Homecoming: The Live Album

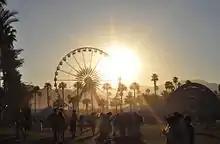
The album was recorded during Beyoncé's 2018 Coachella performance, which was described by many media outlets as historic.

On January 4, 2017, Beyoncé was announced as a headlining act for the April 2017 Coachella festival. However, on February 23, 2017, she postponed her performance until the following year, due to doctor's concerns regarding her pregnancy with twins (born in June 2017). Playing her rescheduled dates in 2018, Beyoncé became the first black woman ever to headline the festival. In its nearly twenty years of existence, the festival has only had two other women solo headliners, Lady Gaga (who replaced Beyoncé in 2017) and Björk (2002 and 2007). Even prior to Beyoncé's performance, the nickname "Beychella" emerged for the 2018 festival.